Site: brandenburg
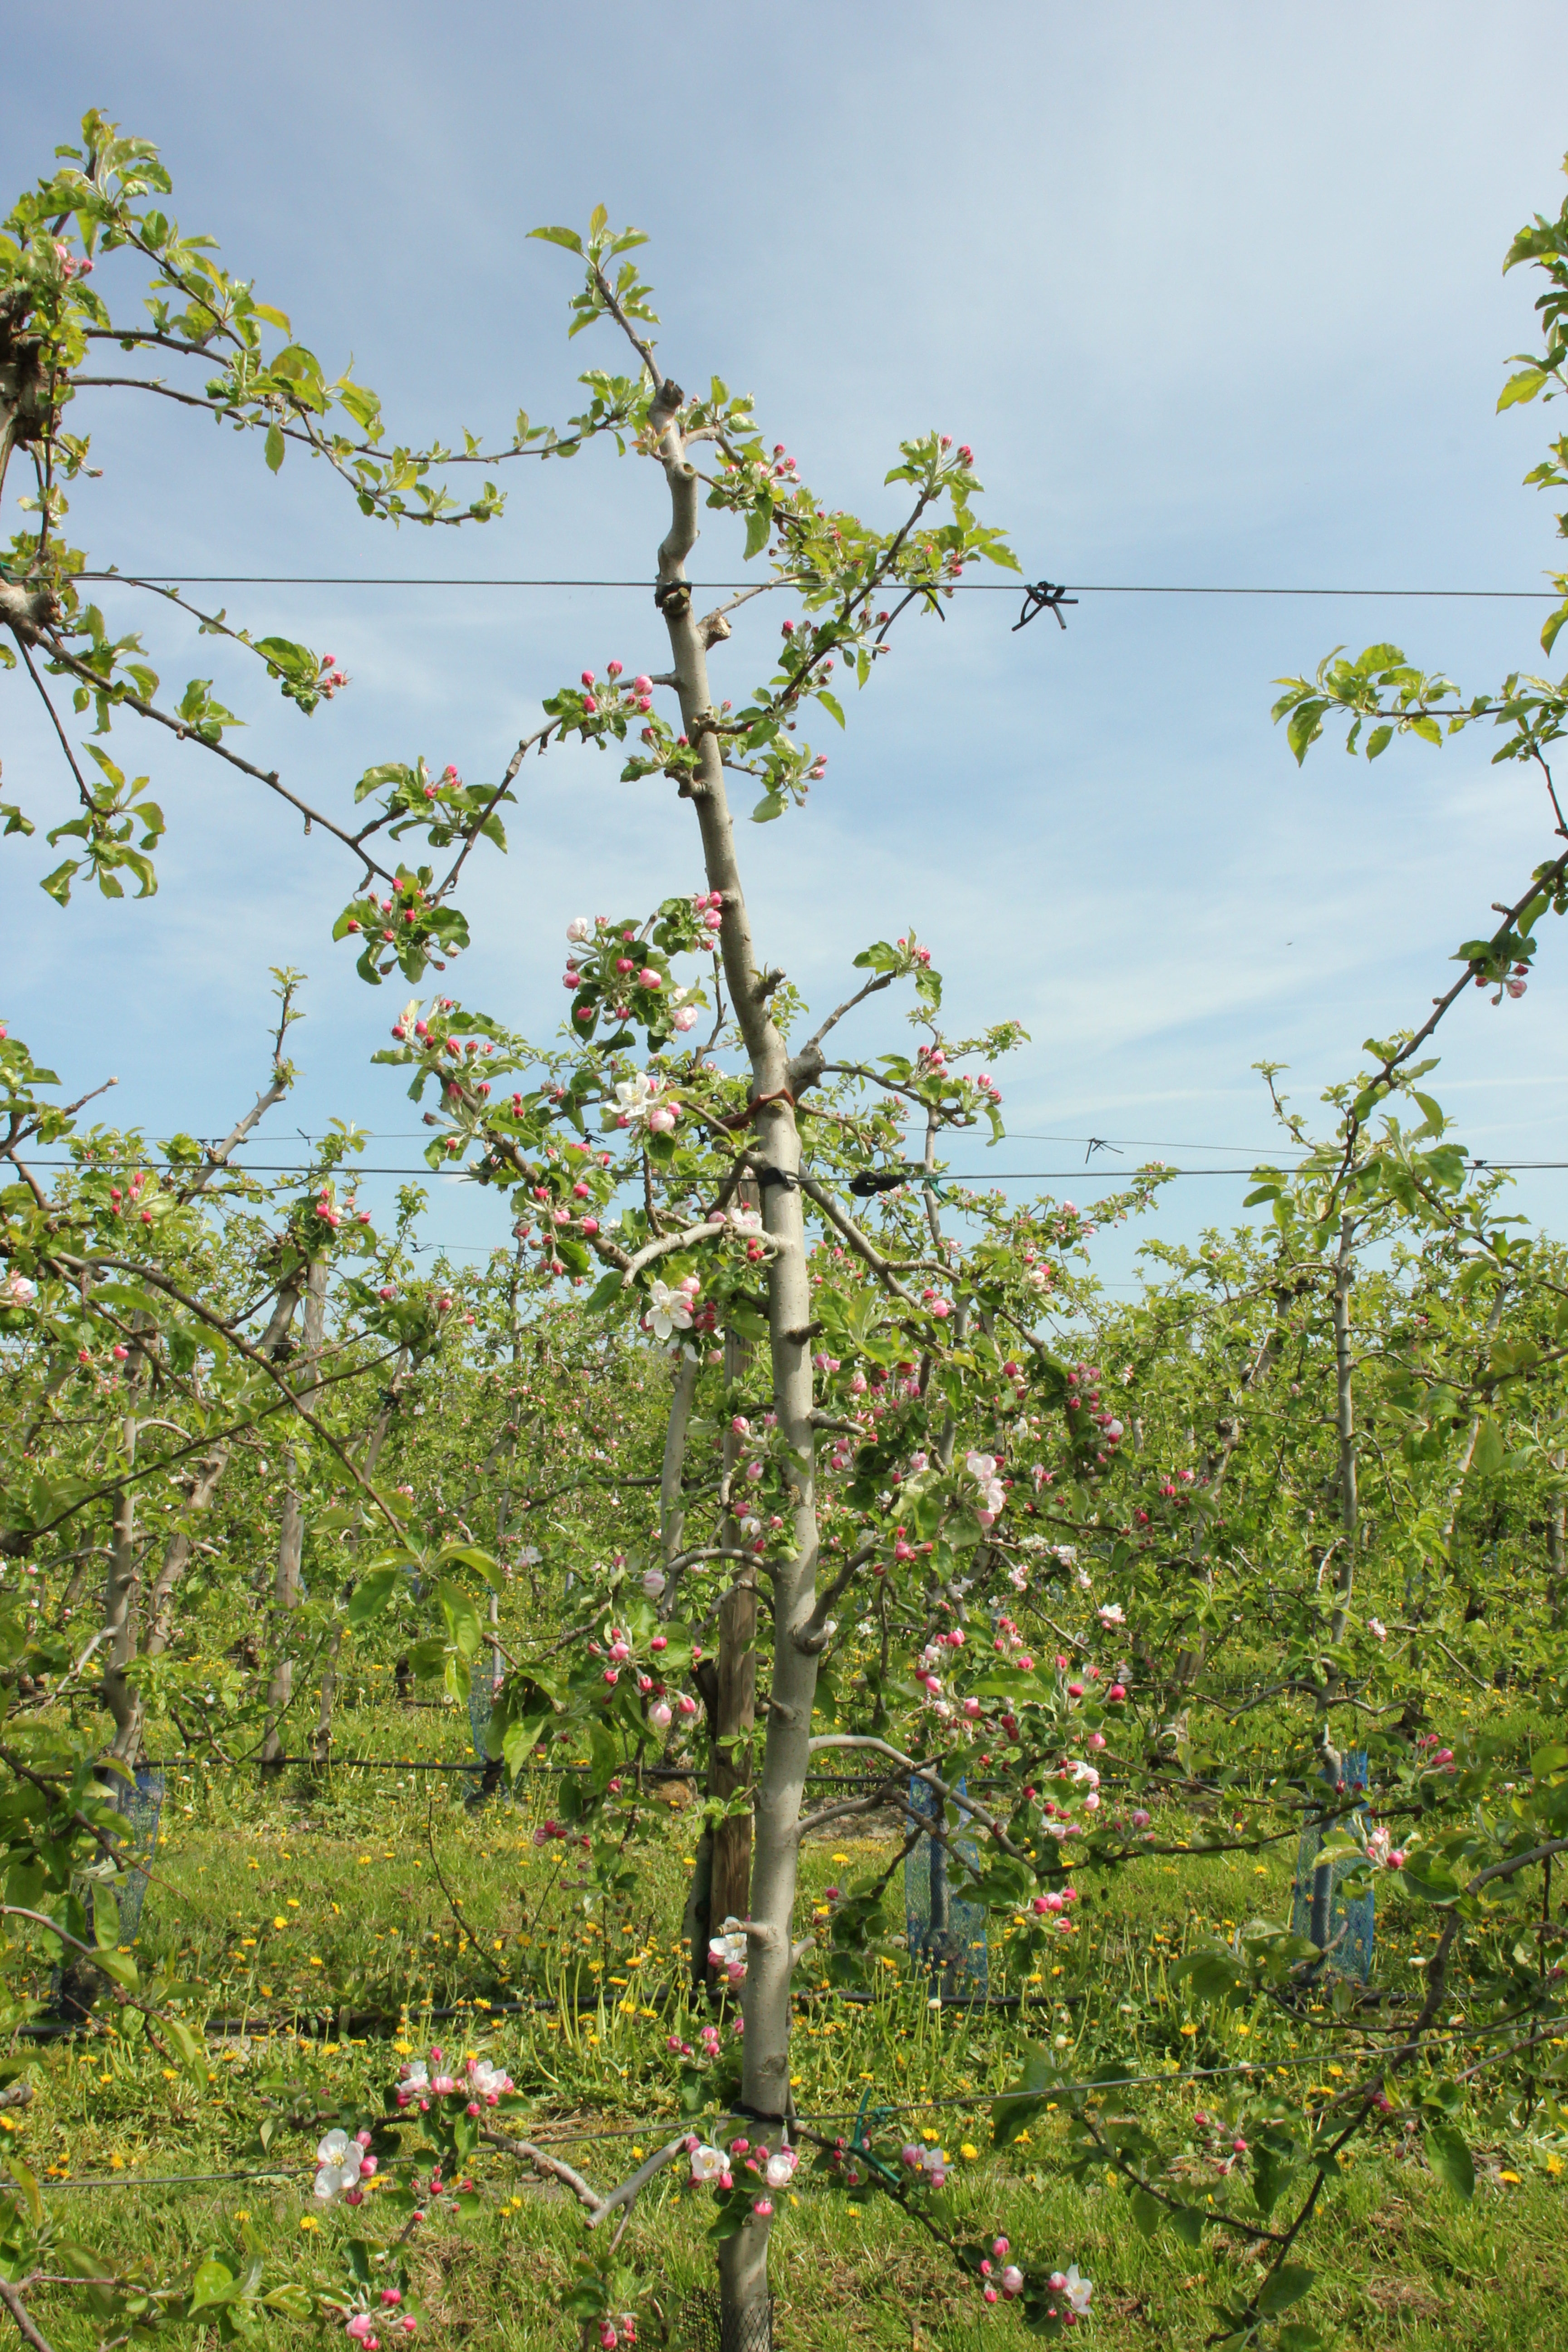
Growth stage (BBCH 60): Flowering